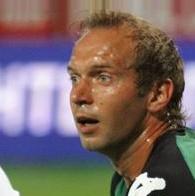
Age: 37